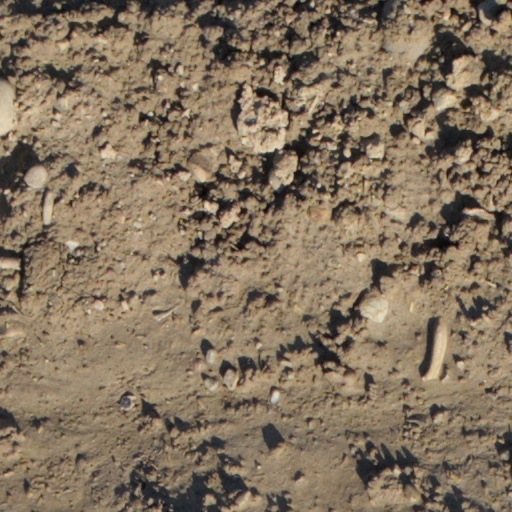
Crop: wheat